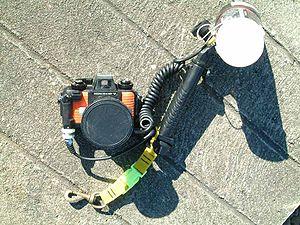
La photographie sous-marine est l'une activité de la plongée de loisir, scientifique ou technico-professionnelle, et une pratique photographique qui consiste à faire des photographies sous l'eau.